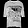
Label: T - shirt / top